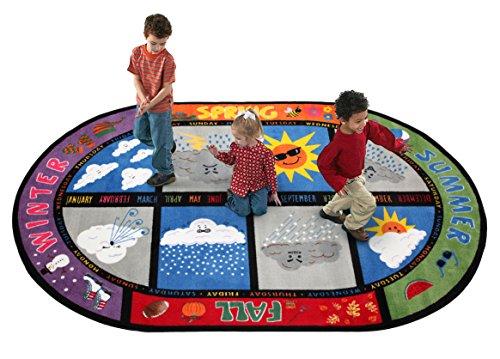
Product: Flagship Carpets FE132-45A Weather Today Rug, See Rain and Sunshine No Matter What's Going on Outside, Children's Classroom Educational Carpet, 7'6" x 12', 90" Length, 144" Width, Multi-Color
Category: Home & Kitchen | Home Décor | Kids' Room Décor | Rugs
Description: Give each child the opportunity to see snow, rain, and sunshine no matter what's going on outside the classroom.
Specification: Shipping Weight: 29.4 pounds (View shipping rates and policies)|ASIN: B00KX5XKV8|Item model number: FE132-45A|    #665    in Kids' Rugs